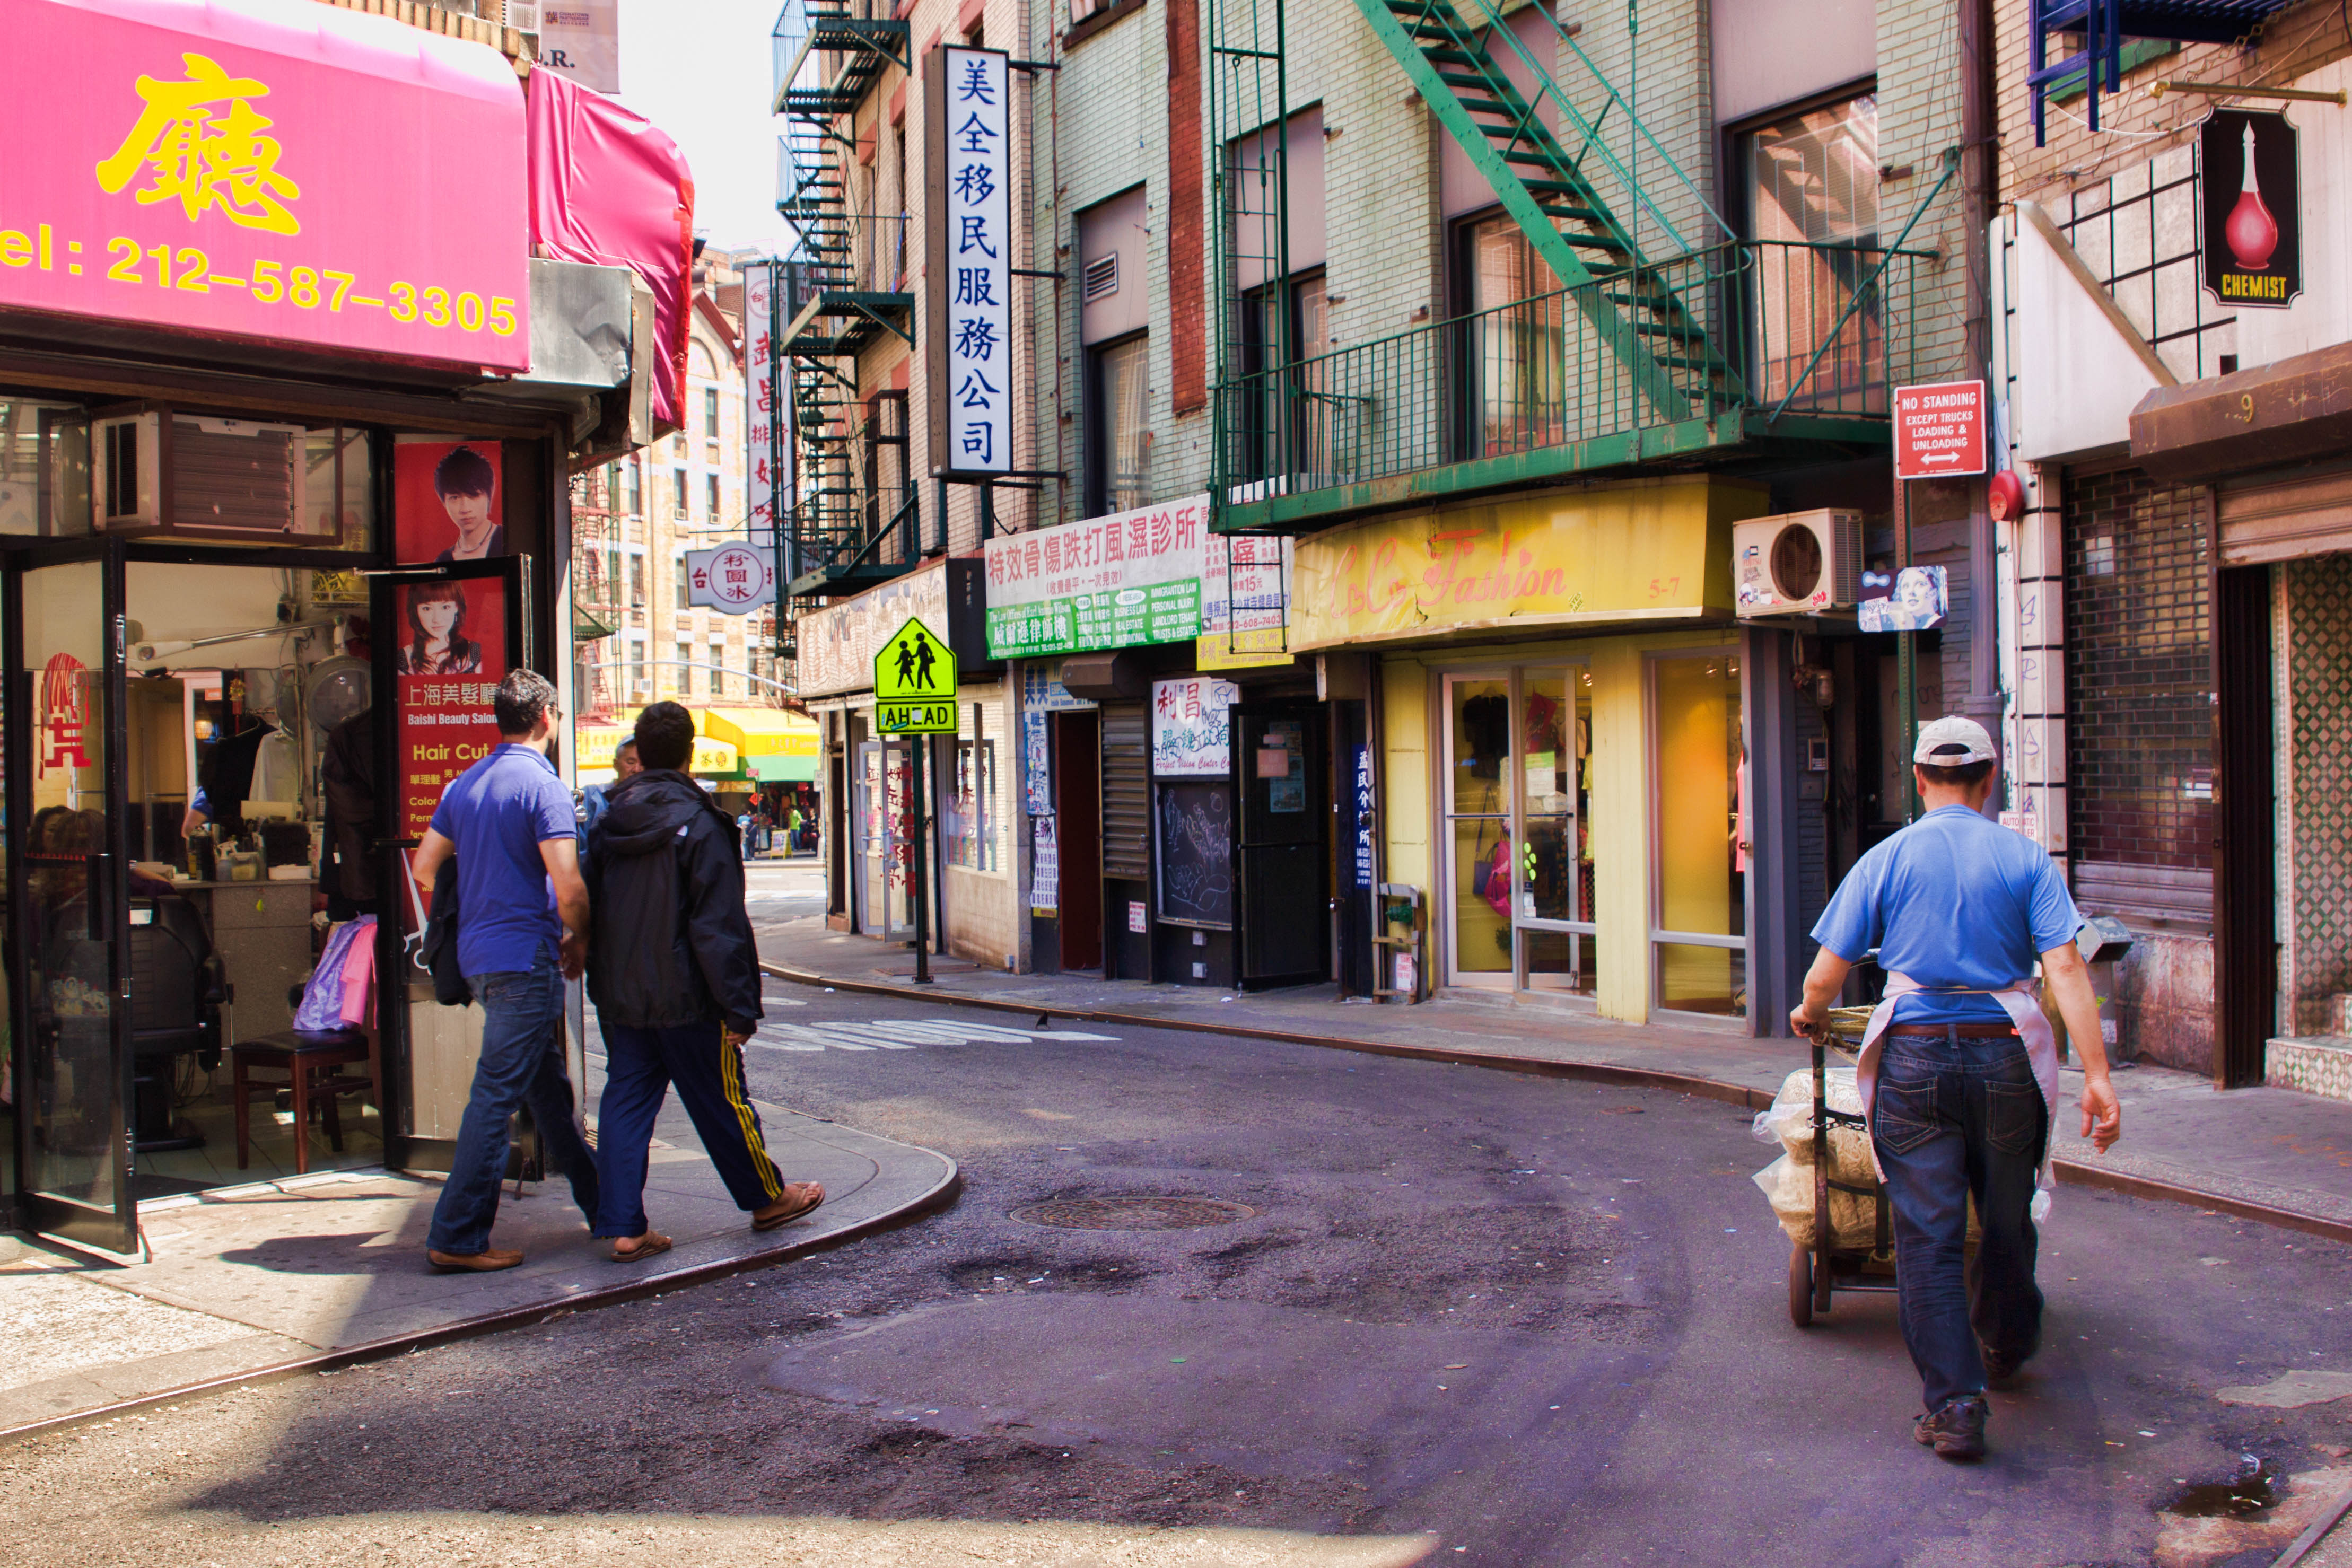
pedestrian, road, street, town, alley, city, manhattan, downtown, color, streetphotography, newyork, infrastructure, neighbourhood, urban area, human settlement